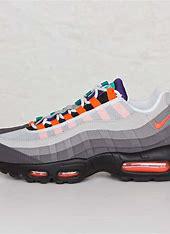
Brand: Nike
Model: Air Max 95